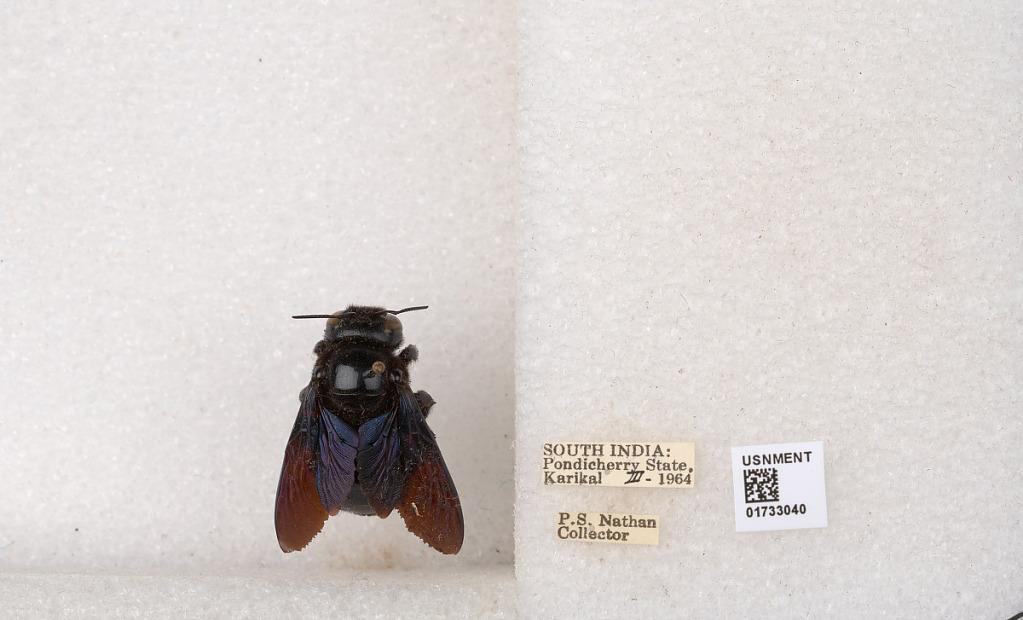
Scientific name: Xylocopa (Ctenoxylocopa) fenestrata (Fabricius)
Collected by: P. Nathan
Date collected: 1964-3-1
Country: India
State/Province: Puducherry
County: Karaikal
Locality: Karikal